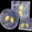
Label: plate